Bullfighting

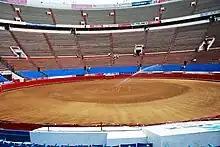
Plaza México, with a capacity of 41,000 seats, is the largest bullring in the world by seating capacity.

Religious festivities and royal weddings were celebrated by fights in the local plaza, where noblemen would ride competing for royal favor, and the populace enjoyed the excitement. In the Middle Ages across Europe, knights would joust in competitions on horseback. In Spain, they began to fight bulls.